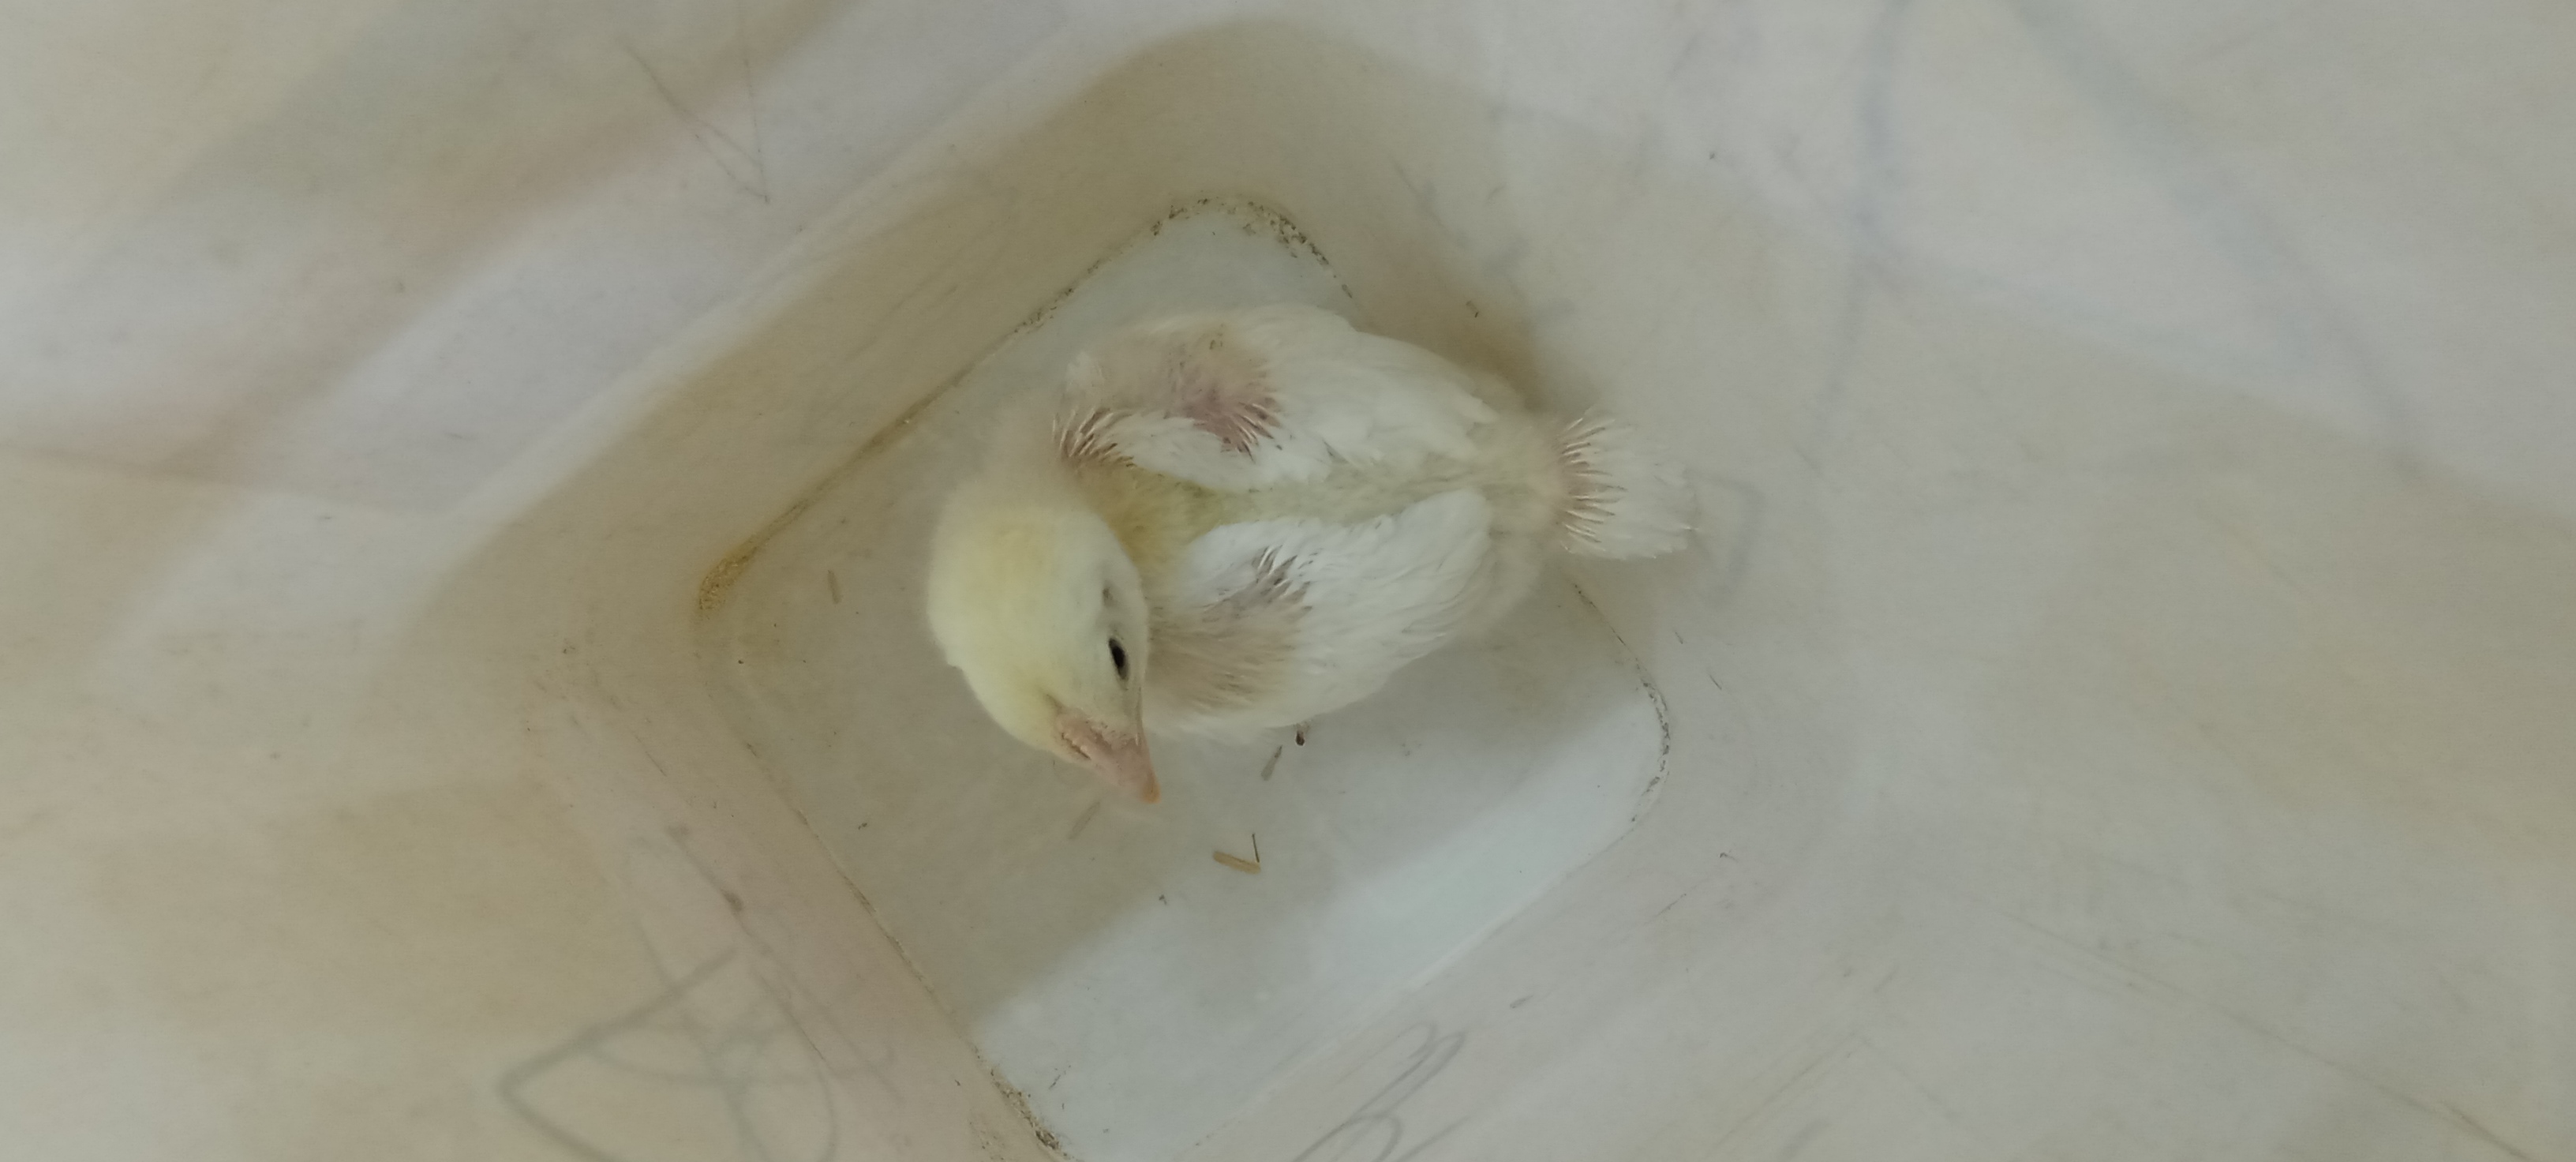
Weight: 344 g